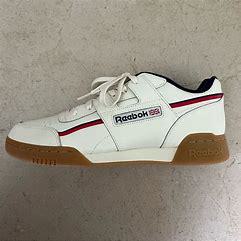
Brand: Reebok
Model: Workout Plus Mu